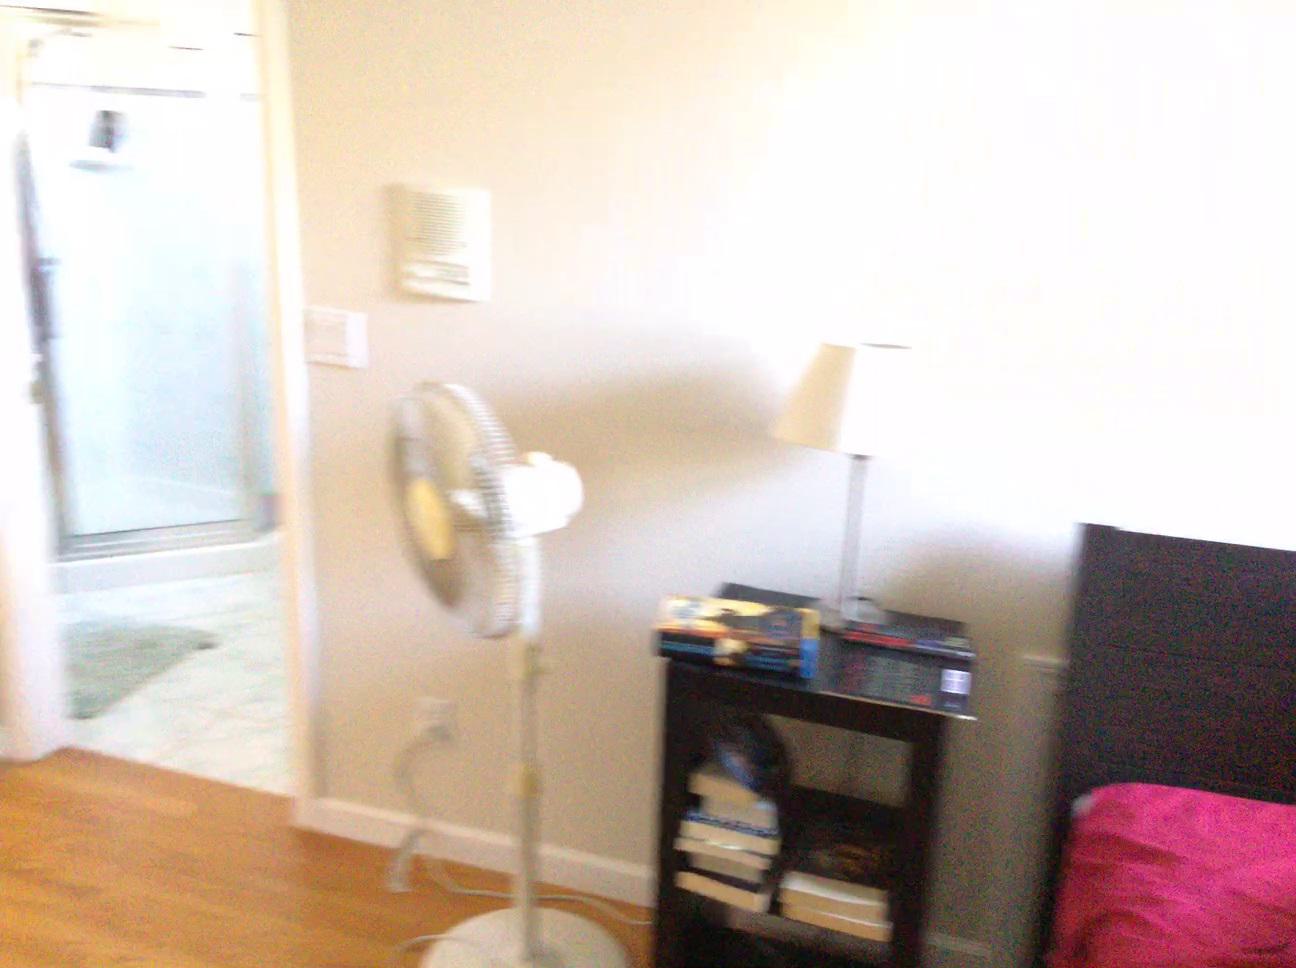
Question: Can the fan fit right of the vanity from the world's perspective? Final answer should be yes or no.
Answer: Yes